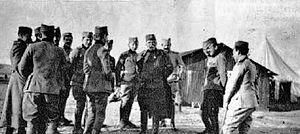
Groupe de slovènes et de dirigeants bénévoles de la division de volontaires yougoslave avec le colonel Janko Vukasović dans le milieu de Janvier 1918 Mikri à Thessalonique.
La bataille de Dobro Polje a eu lieu les 14 et 15 septembre 1918 en Macédoine. Elle permet aux troupes françaises et serbes, commandée par le général Louis Franchet d'Espérey, de percer les lignes bulgares, d'atteindre la vallée du Vardar au niveau de Prilep et d'Uskub, de couper ainsi l'armée bulgare en deux et d'obliger la Bulgarie à signer l'armistice le 29 septembre.